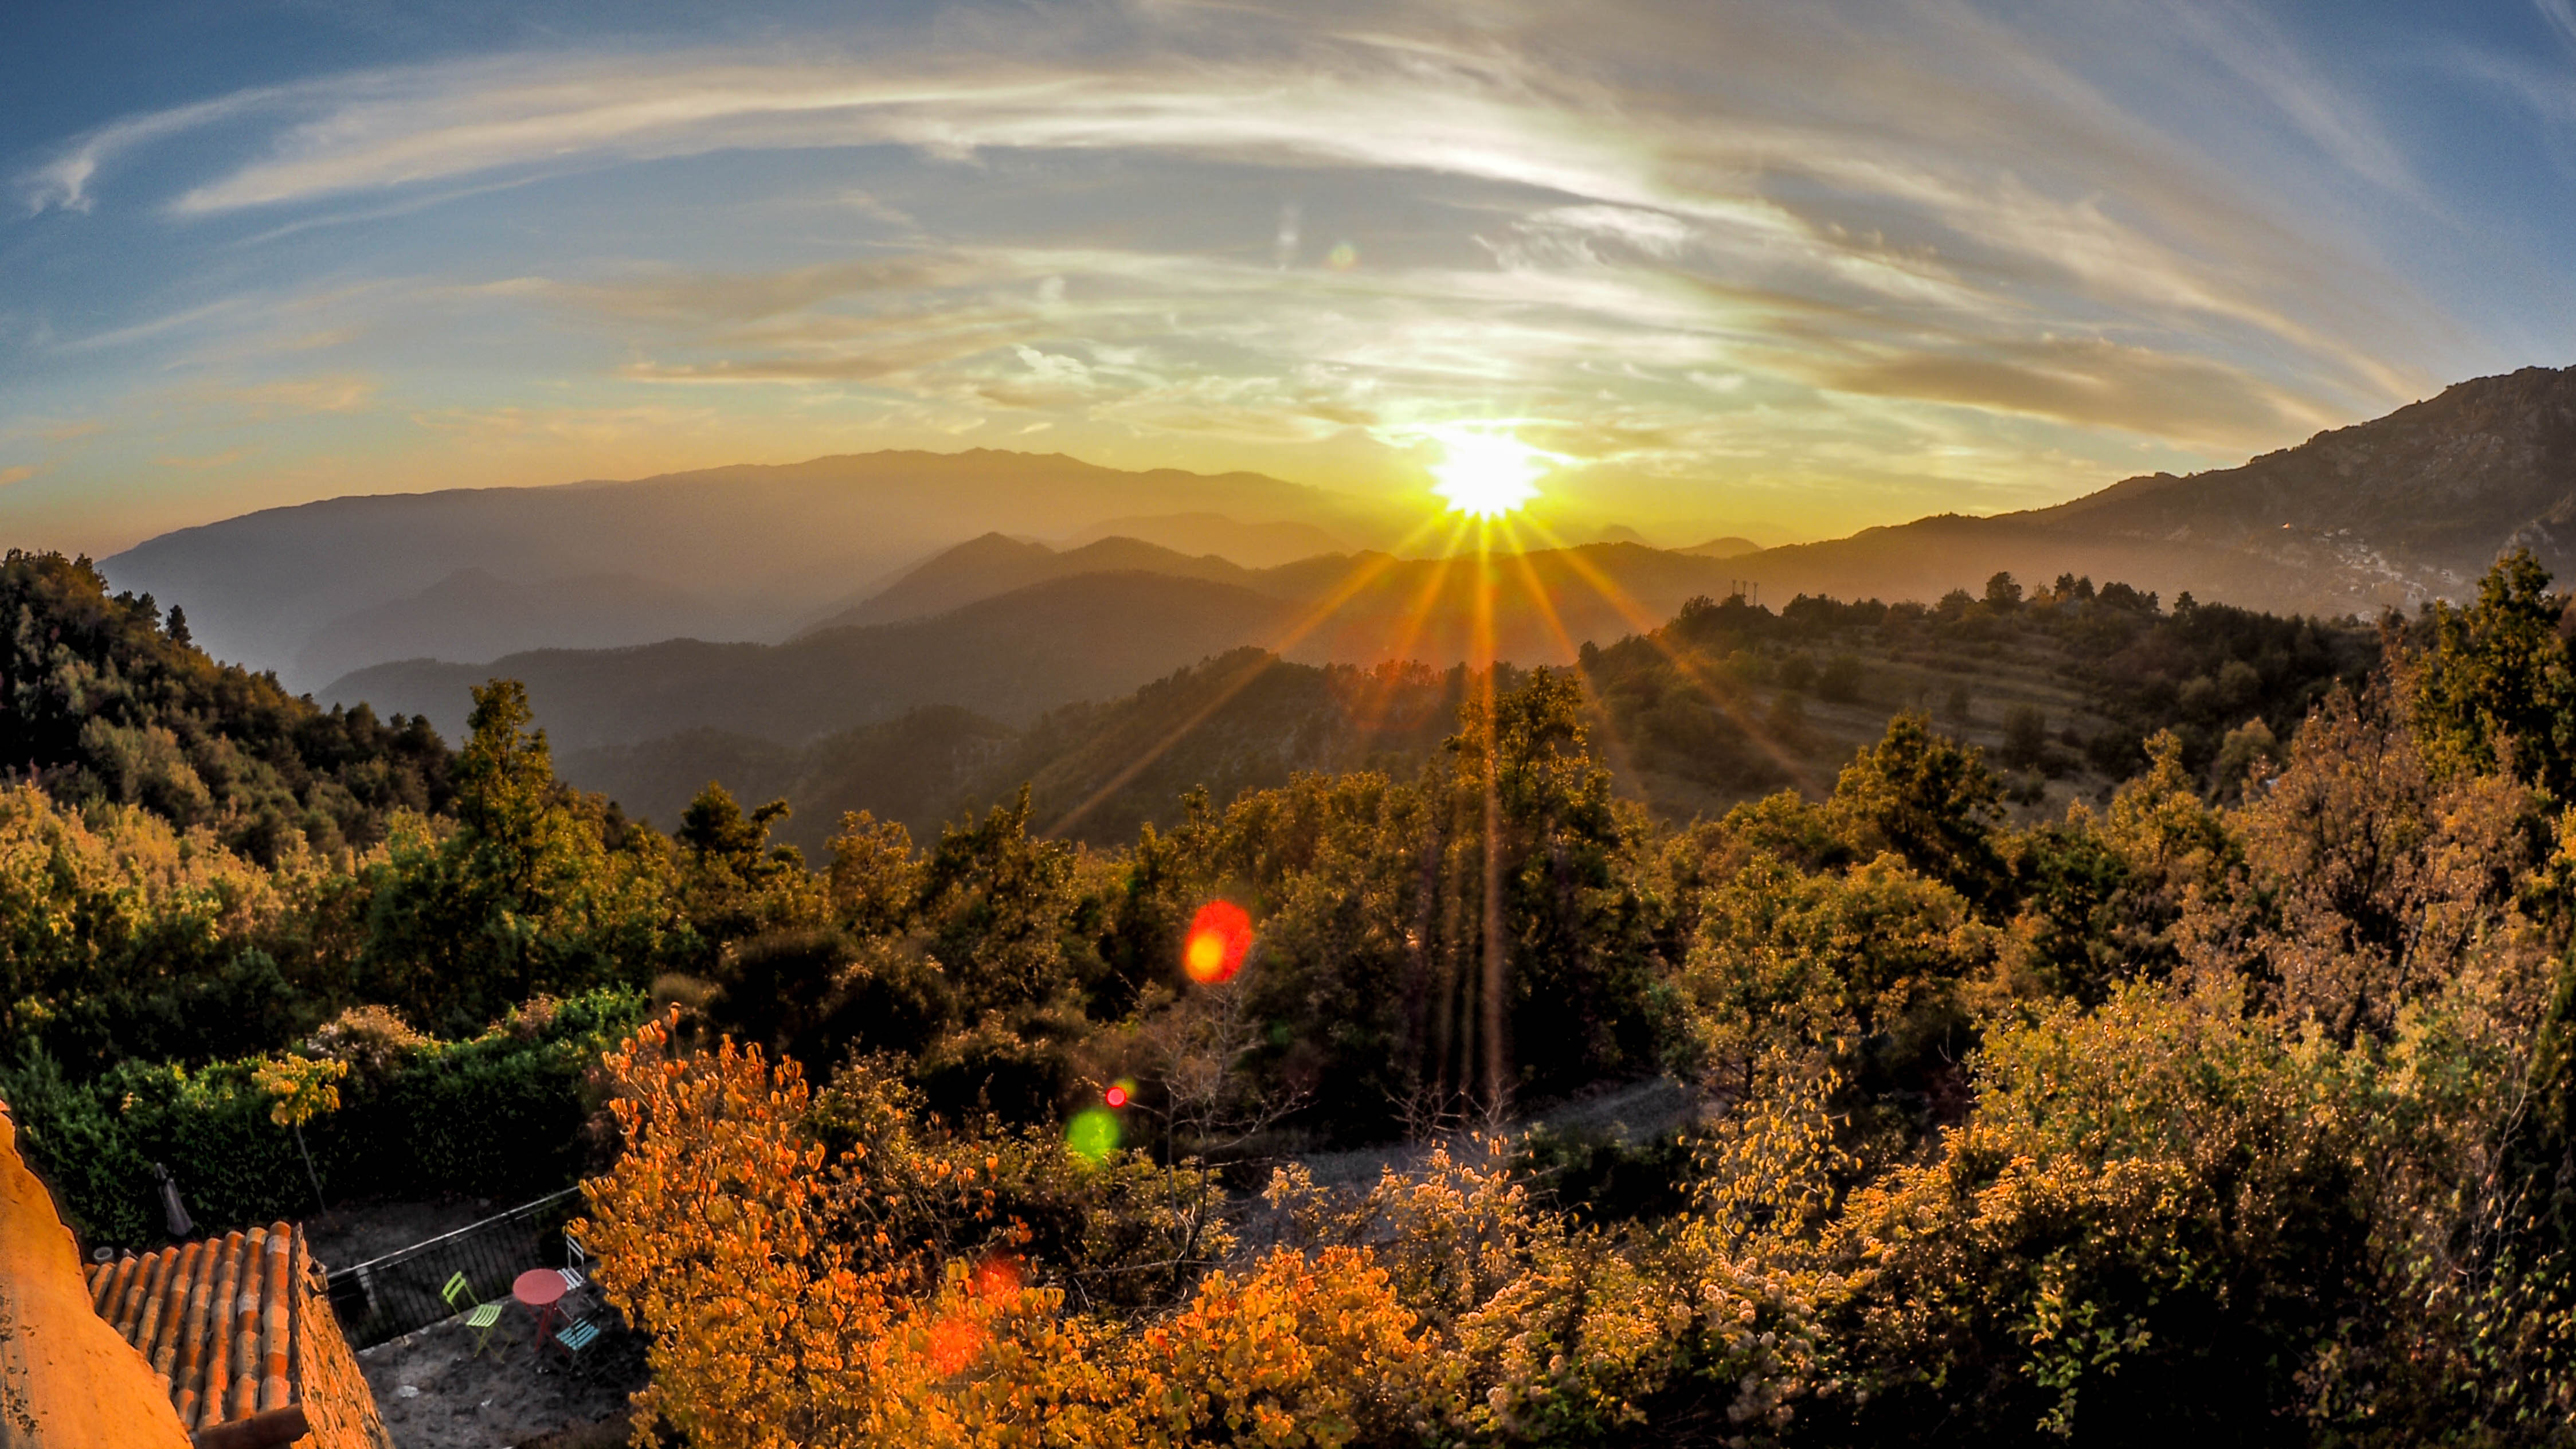
sky, nature, sunrise, mountain, light, natural landscape, sunlight, hill, hill station, morning, sunset, wilderness, tree, sun, cloud, photography, leaf, landscape, horizon, evening, ridge, lens flare, panorama, autumn, valley, plant, national park, mountain range, mount scenery, tourism, forest, astronomical object